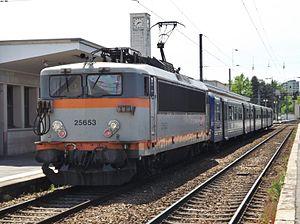
Vue de la BB 25653 SNCF en gare de Besançon-Viotte, dans le Doubs.
Les BB 25500 sont des locomotives électriques de la SNCF livrées du 19 mai 1964 au 14 janvier 1976.